Douglas Bruce

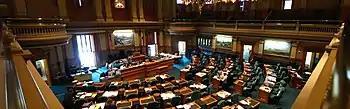
On the morning before being sworn in, Bruce kicked a "Rocky Mountain News" photographer while on the floor of the Colorado House of Representatives ("pictured"). For this action, Bruce became the first legislator in Colorado history to be officially censured.

In October 2007, Bruce was chosen over two other Republican contenders for the state house seat vacated by Rep. Bill Cadman, following a short but contentious battle for the appointment. Bruce received two-thirds of the votes from the 66-member vacancy committee. Although eligible to be sworn in immediately after his appointment was certified, Bruce postponed the oath of office in order to be eligible to serve a full four terms beyond the partial term under Colorado's term limits rules, an action which was criticized by both Republican and Democratic lawmakers. His delay led to the enactment of legislation requiring legislators to be sworn in within 14 days of their selection. Bruce cast the only dissenting vote on the measure.